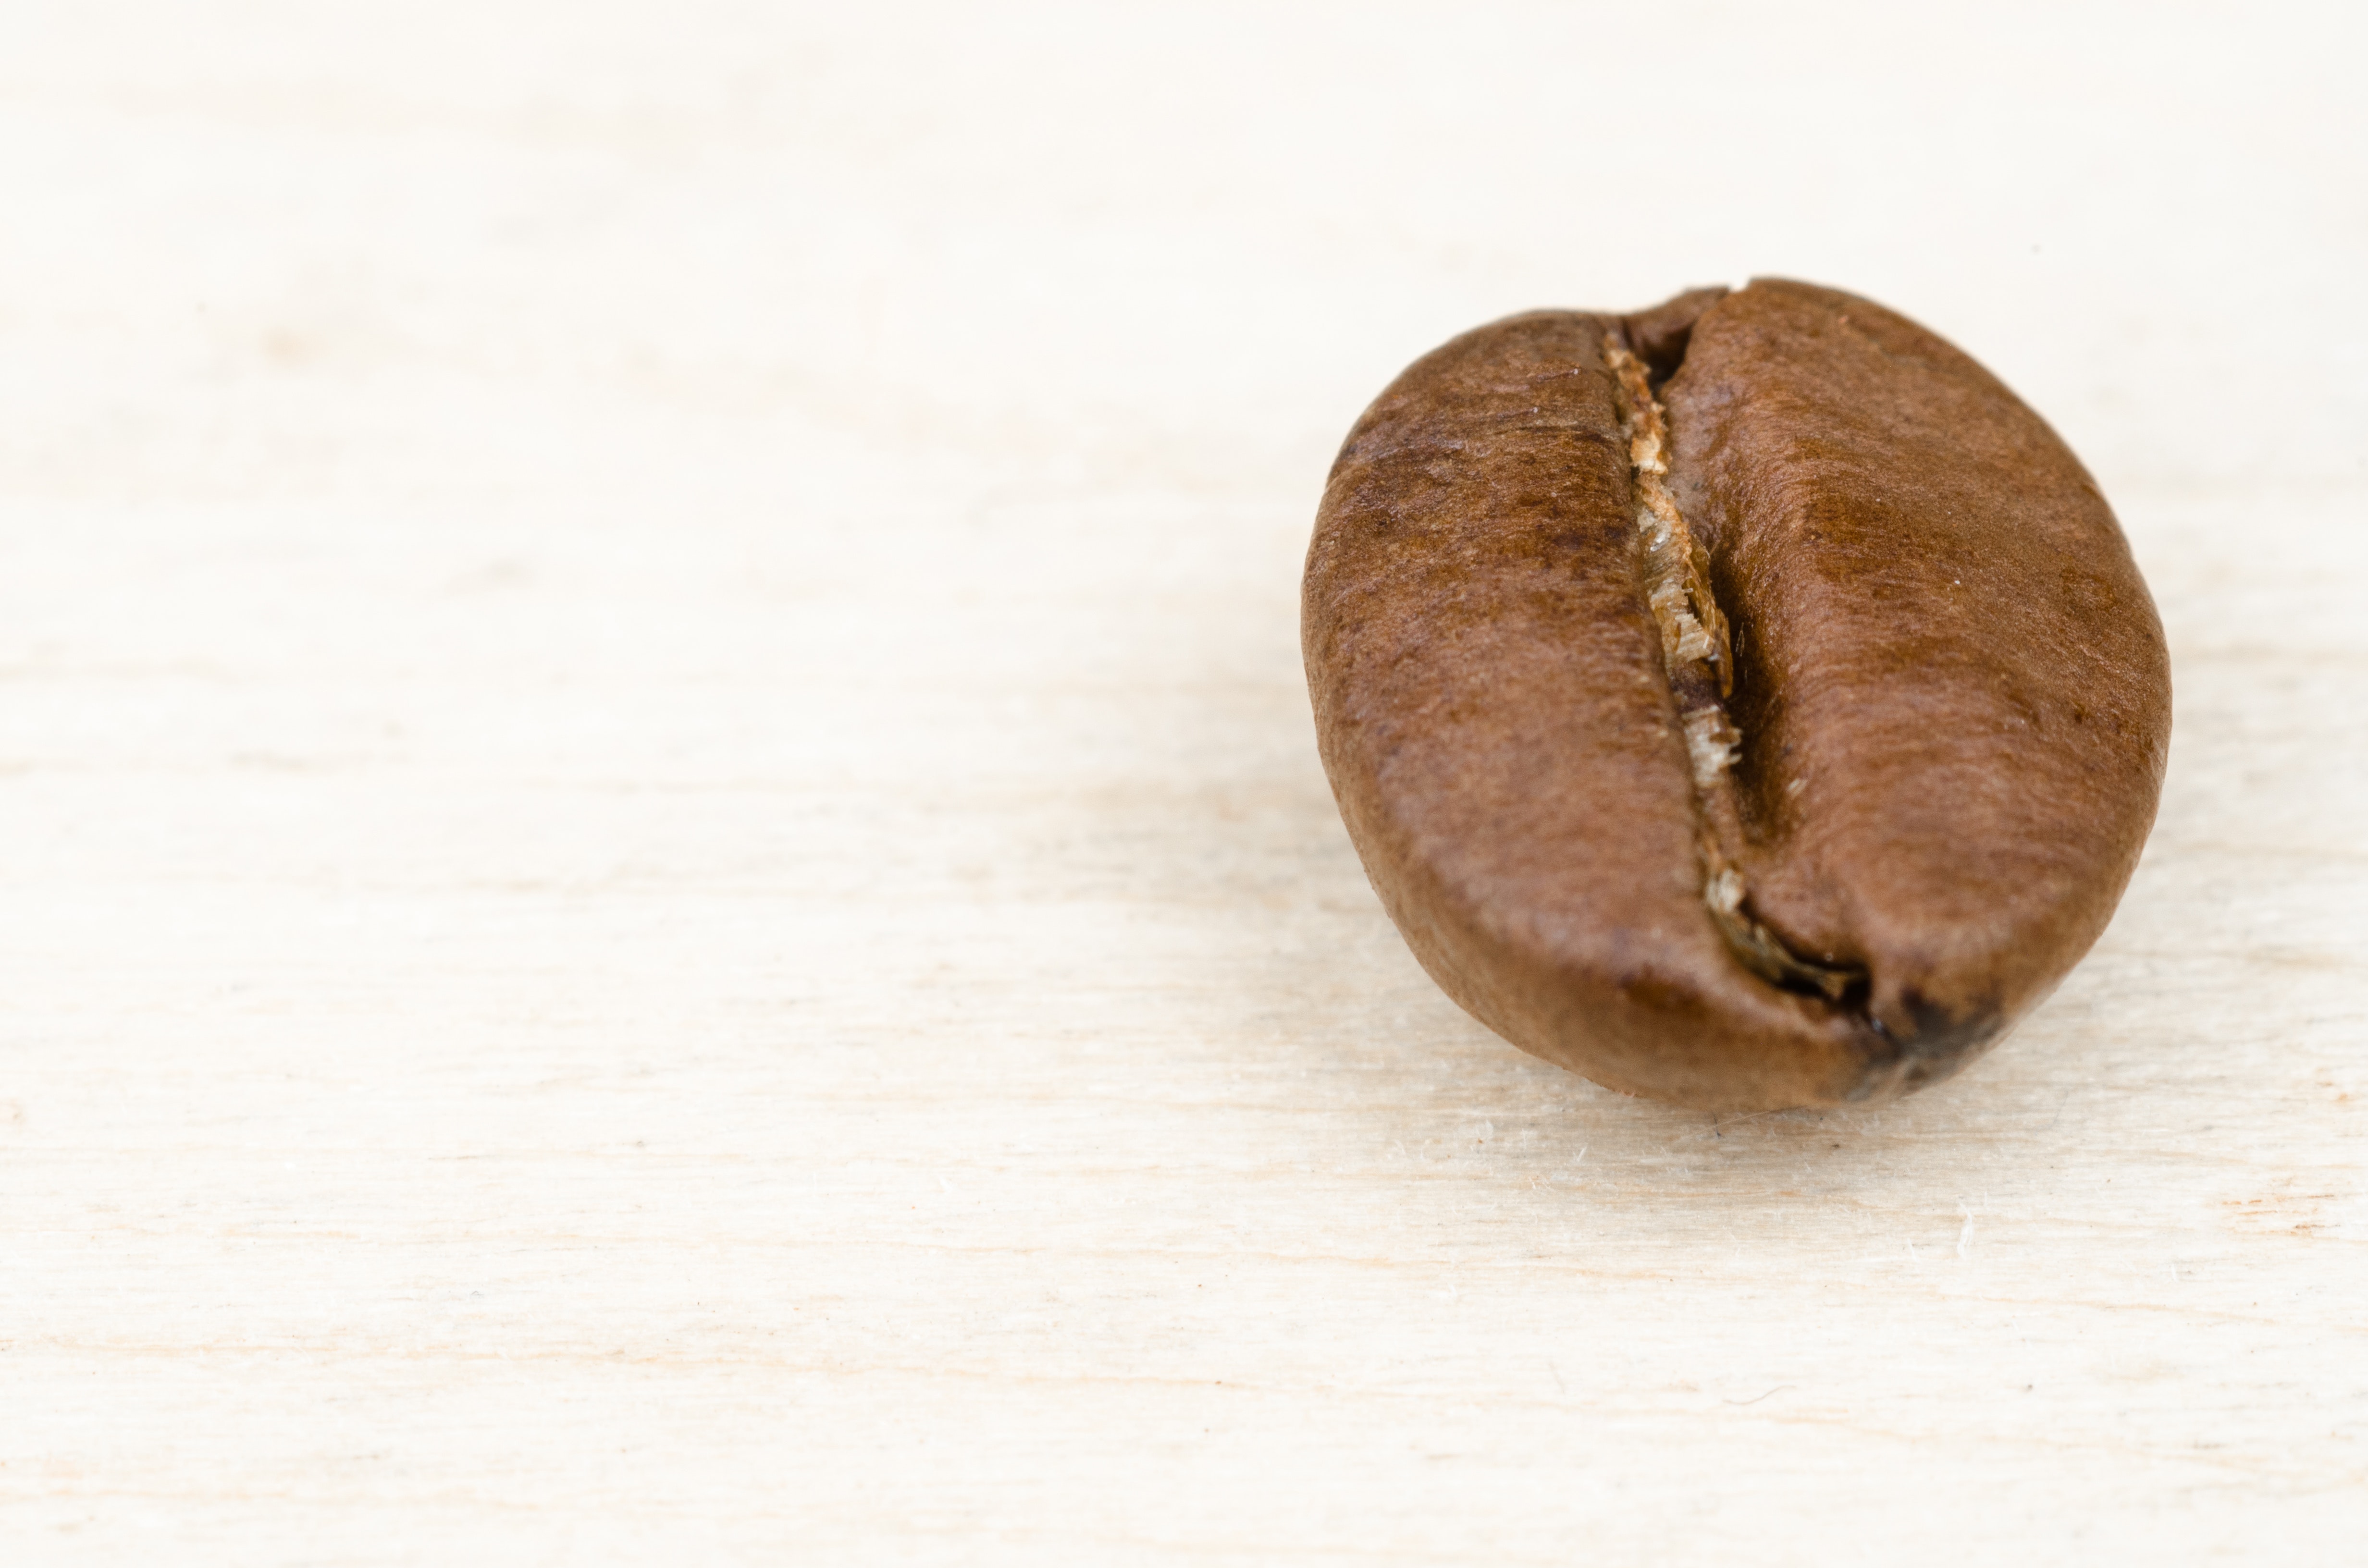
food, plant, nut